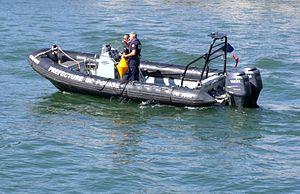
Embarcation rapide de la Brigade Fluviale de la Préfecture de Police, vue sur la Seine à Paris en août 2012.
Zodiac Milpro International, est une entreprise française créée en 2011, spécialisée dans les embarcations semi-rigides et pneumatiques militaires pour les professionnels.